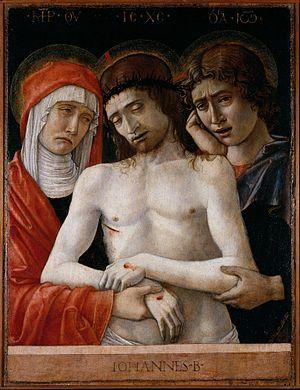
Le prélude et fugue en mi bémol mineur (BWV 853) est le huitième couple de préludes et fugues du premier livre du Clavier bien tempéré de Jean-Sébastien Bach, compilé vers 1722.